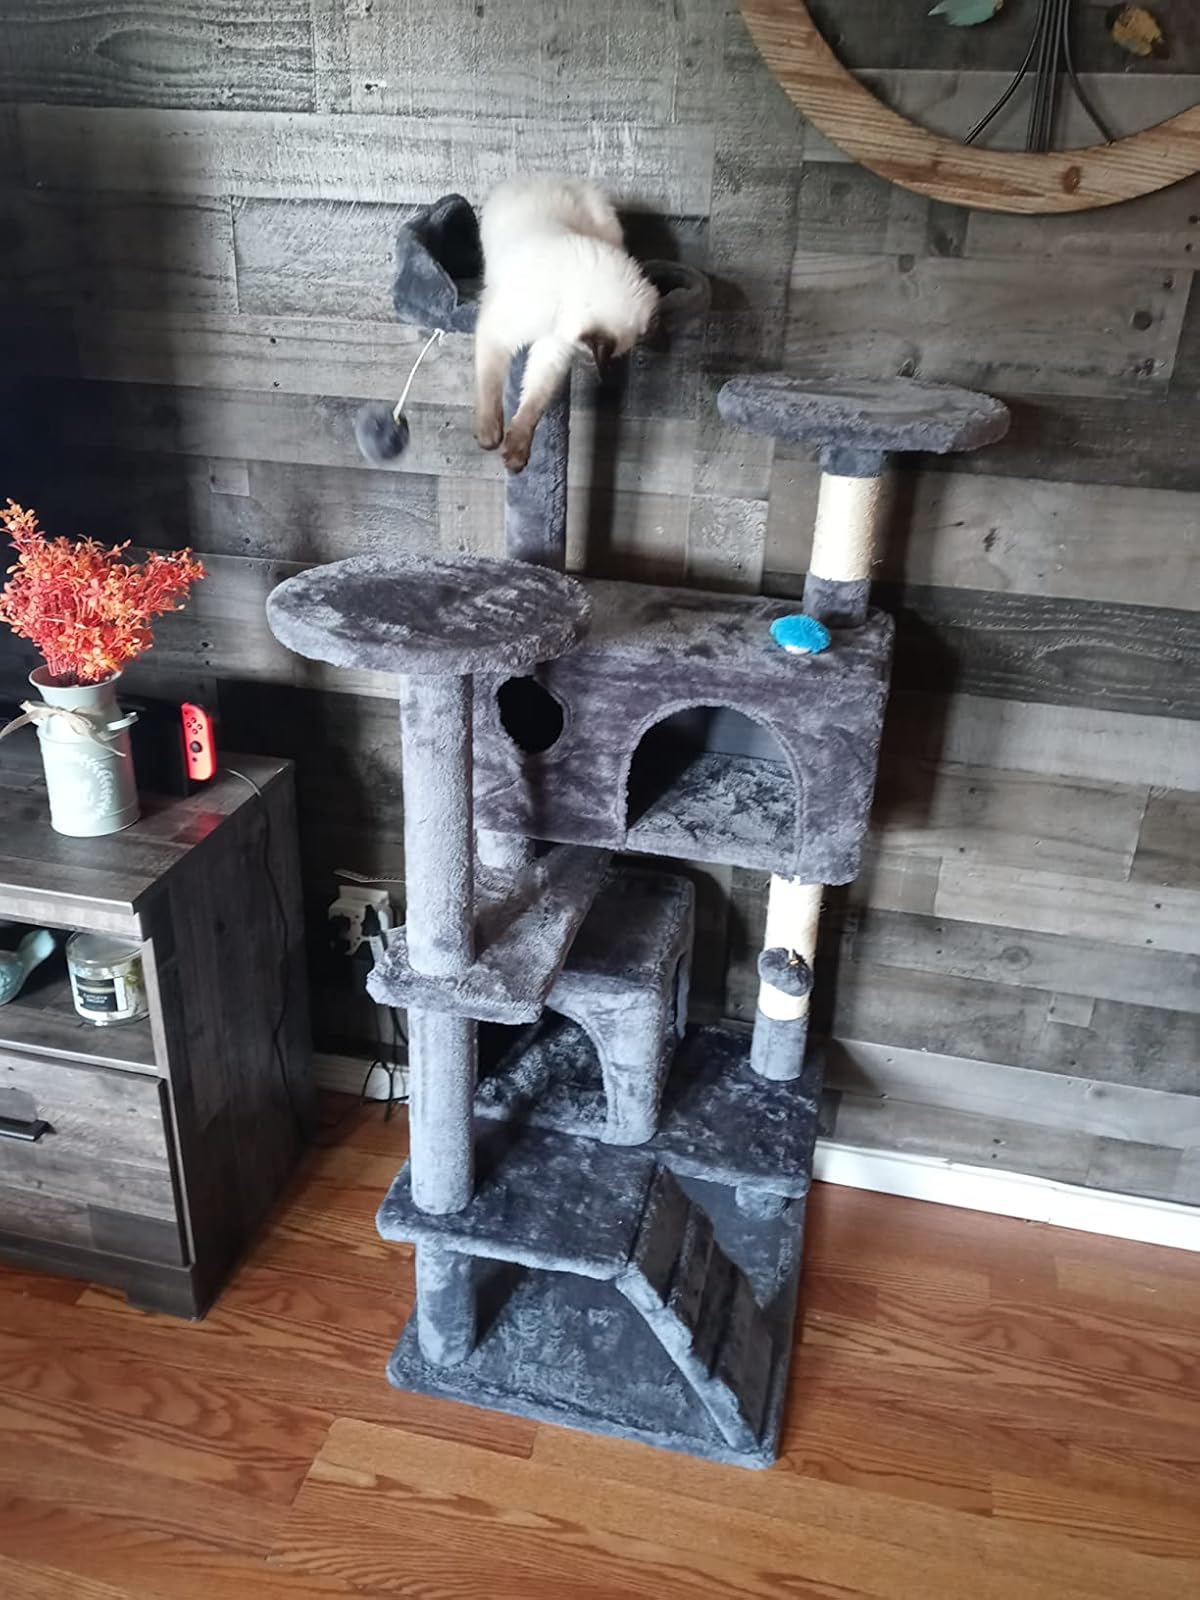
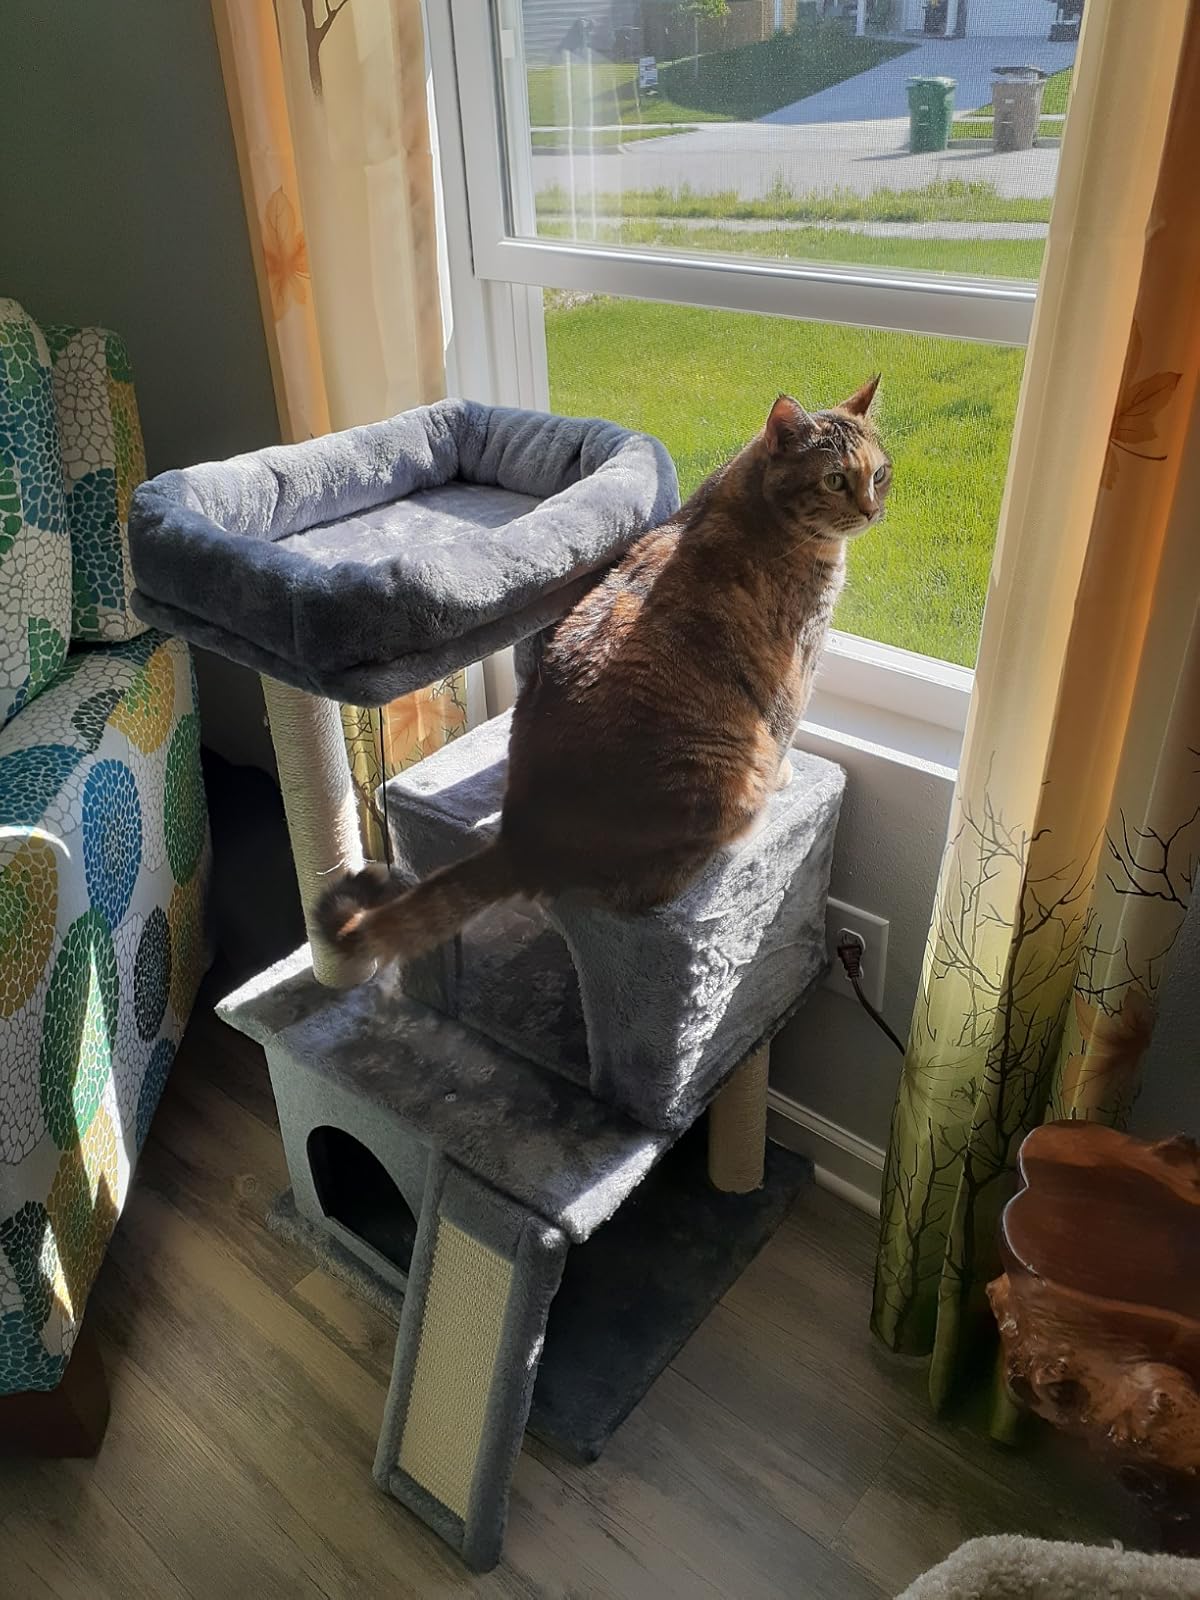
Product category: items_cat tree
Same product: no